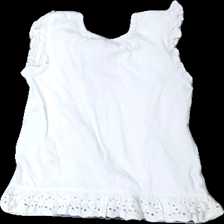
View: back
Type: Dress
Category: Children
Brand: Esprit
Colors: White
Material: 100% Cotton
Pattern: Embroidered
Size: 110
Season: All
Stains: Major
Smell: Minor
Holes: Minor
Price range: <50
Recommended usage: Recycle
Comment: Detergent smell